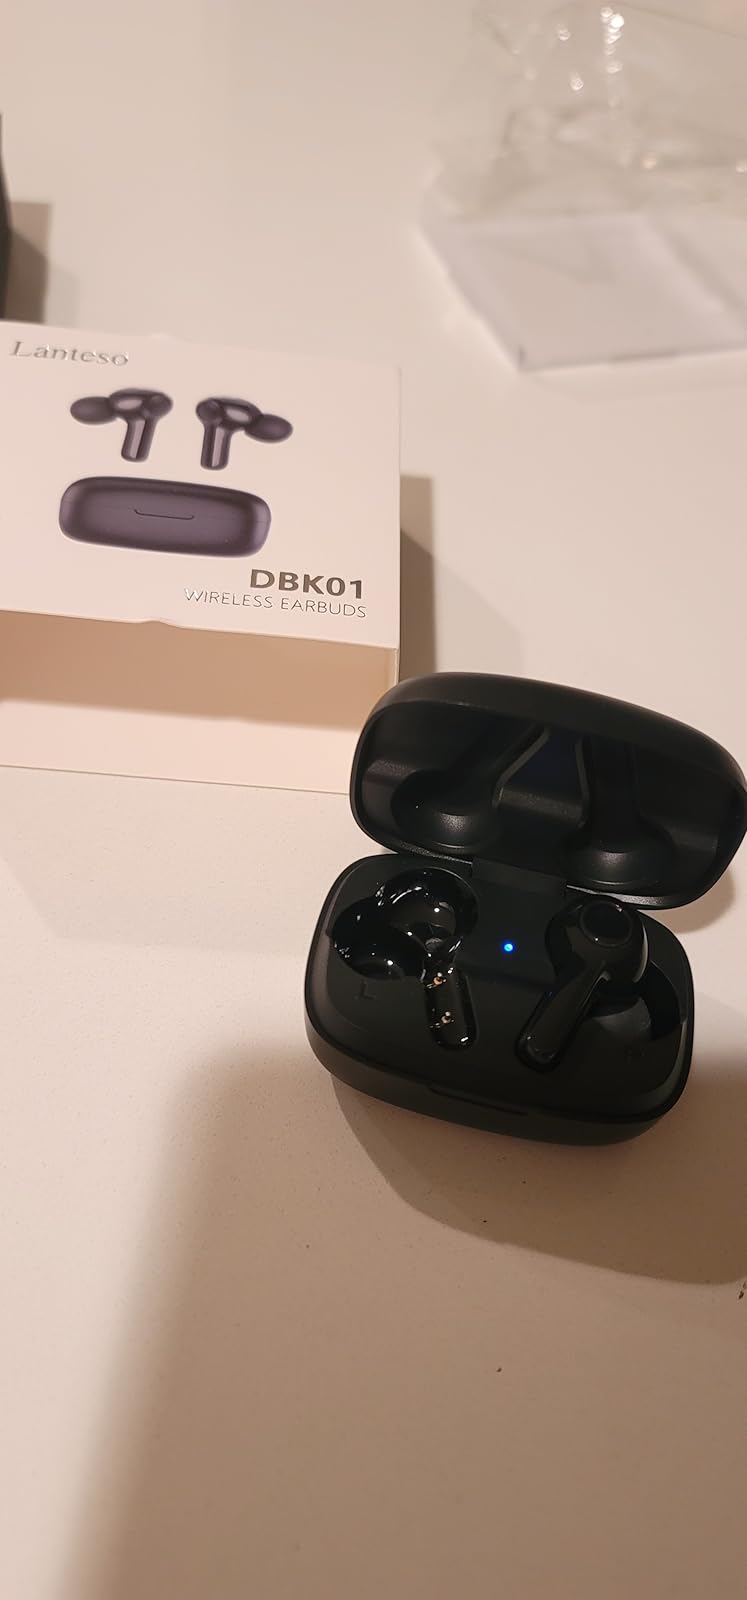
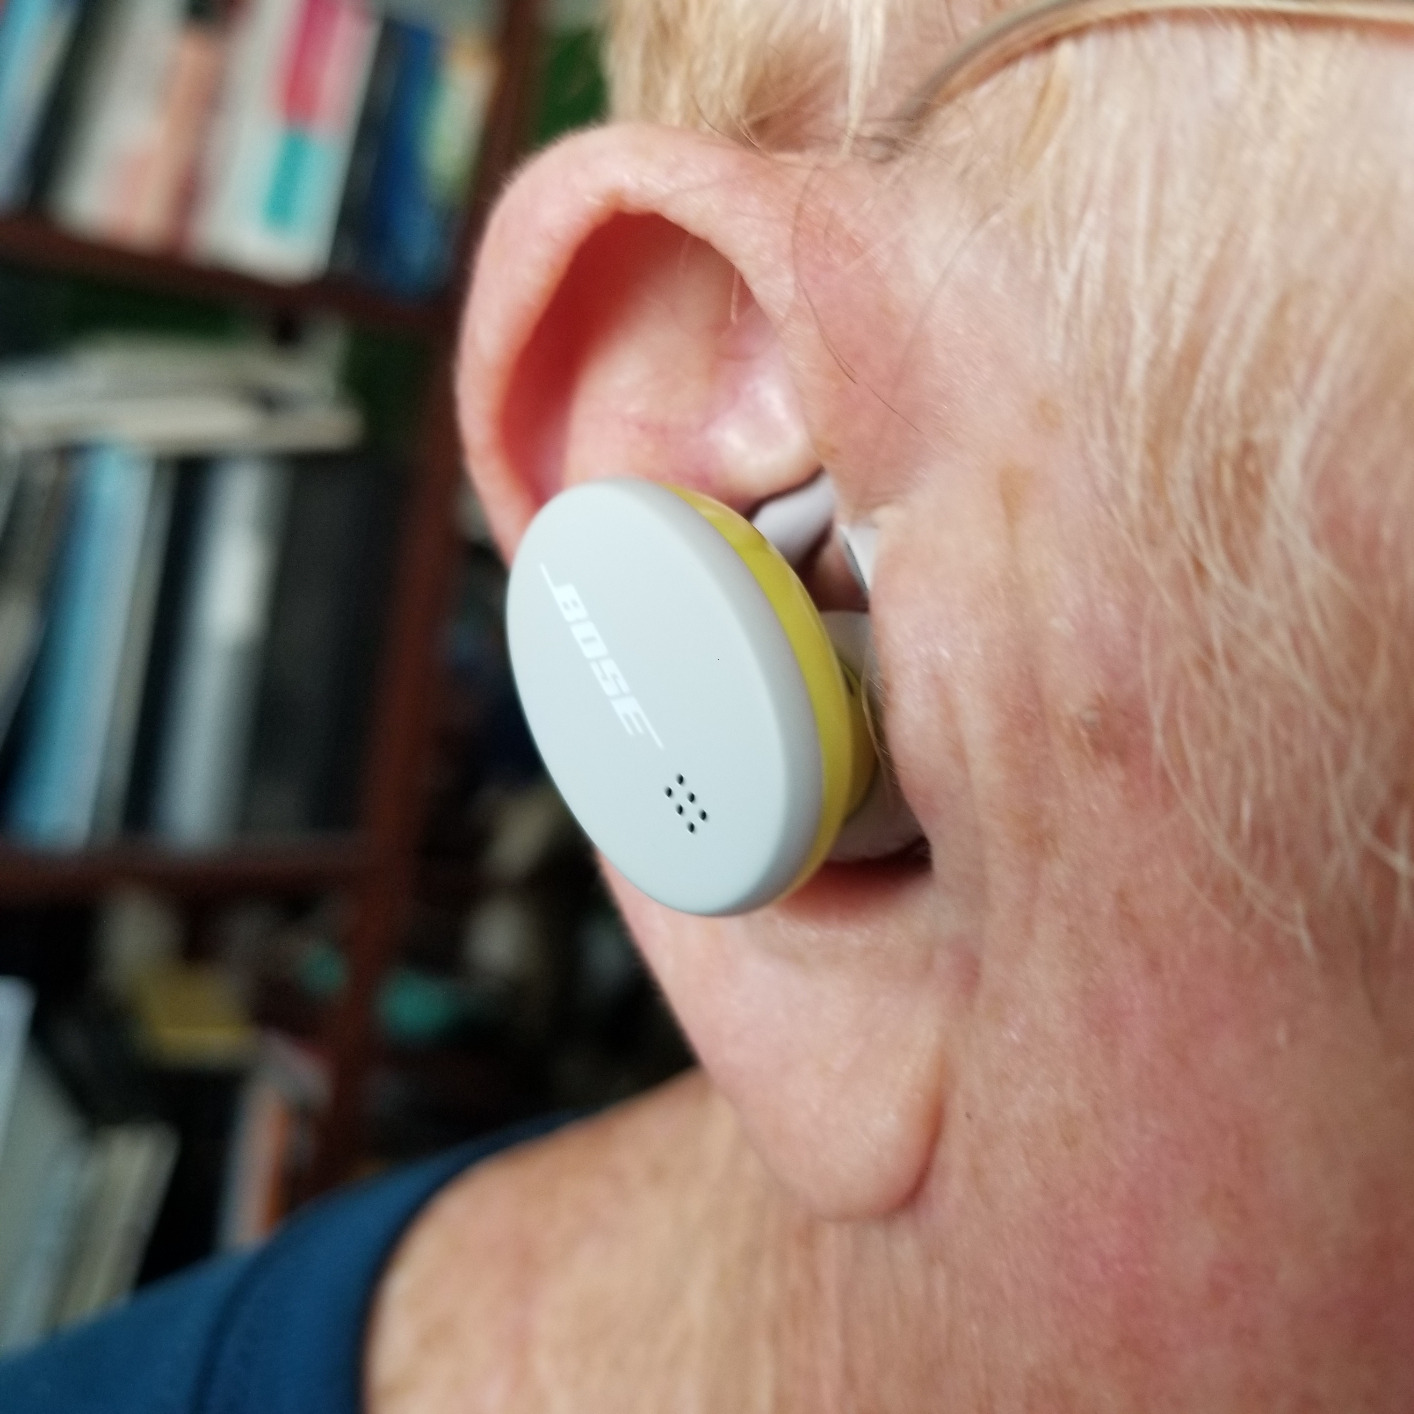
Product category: earbuds
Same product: no